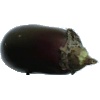
Label: Eggplant 1